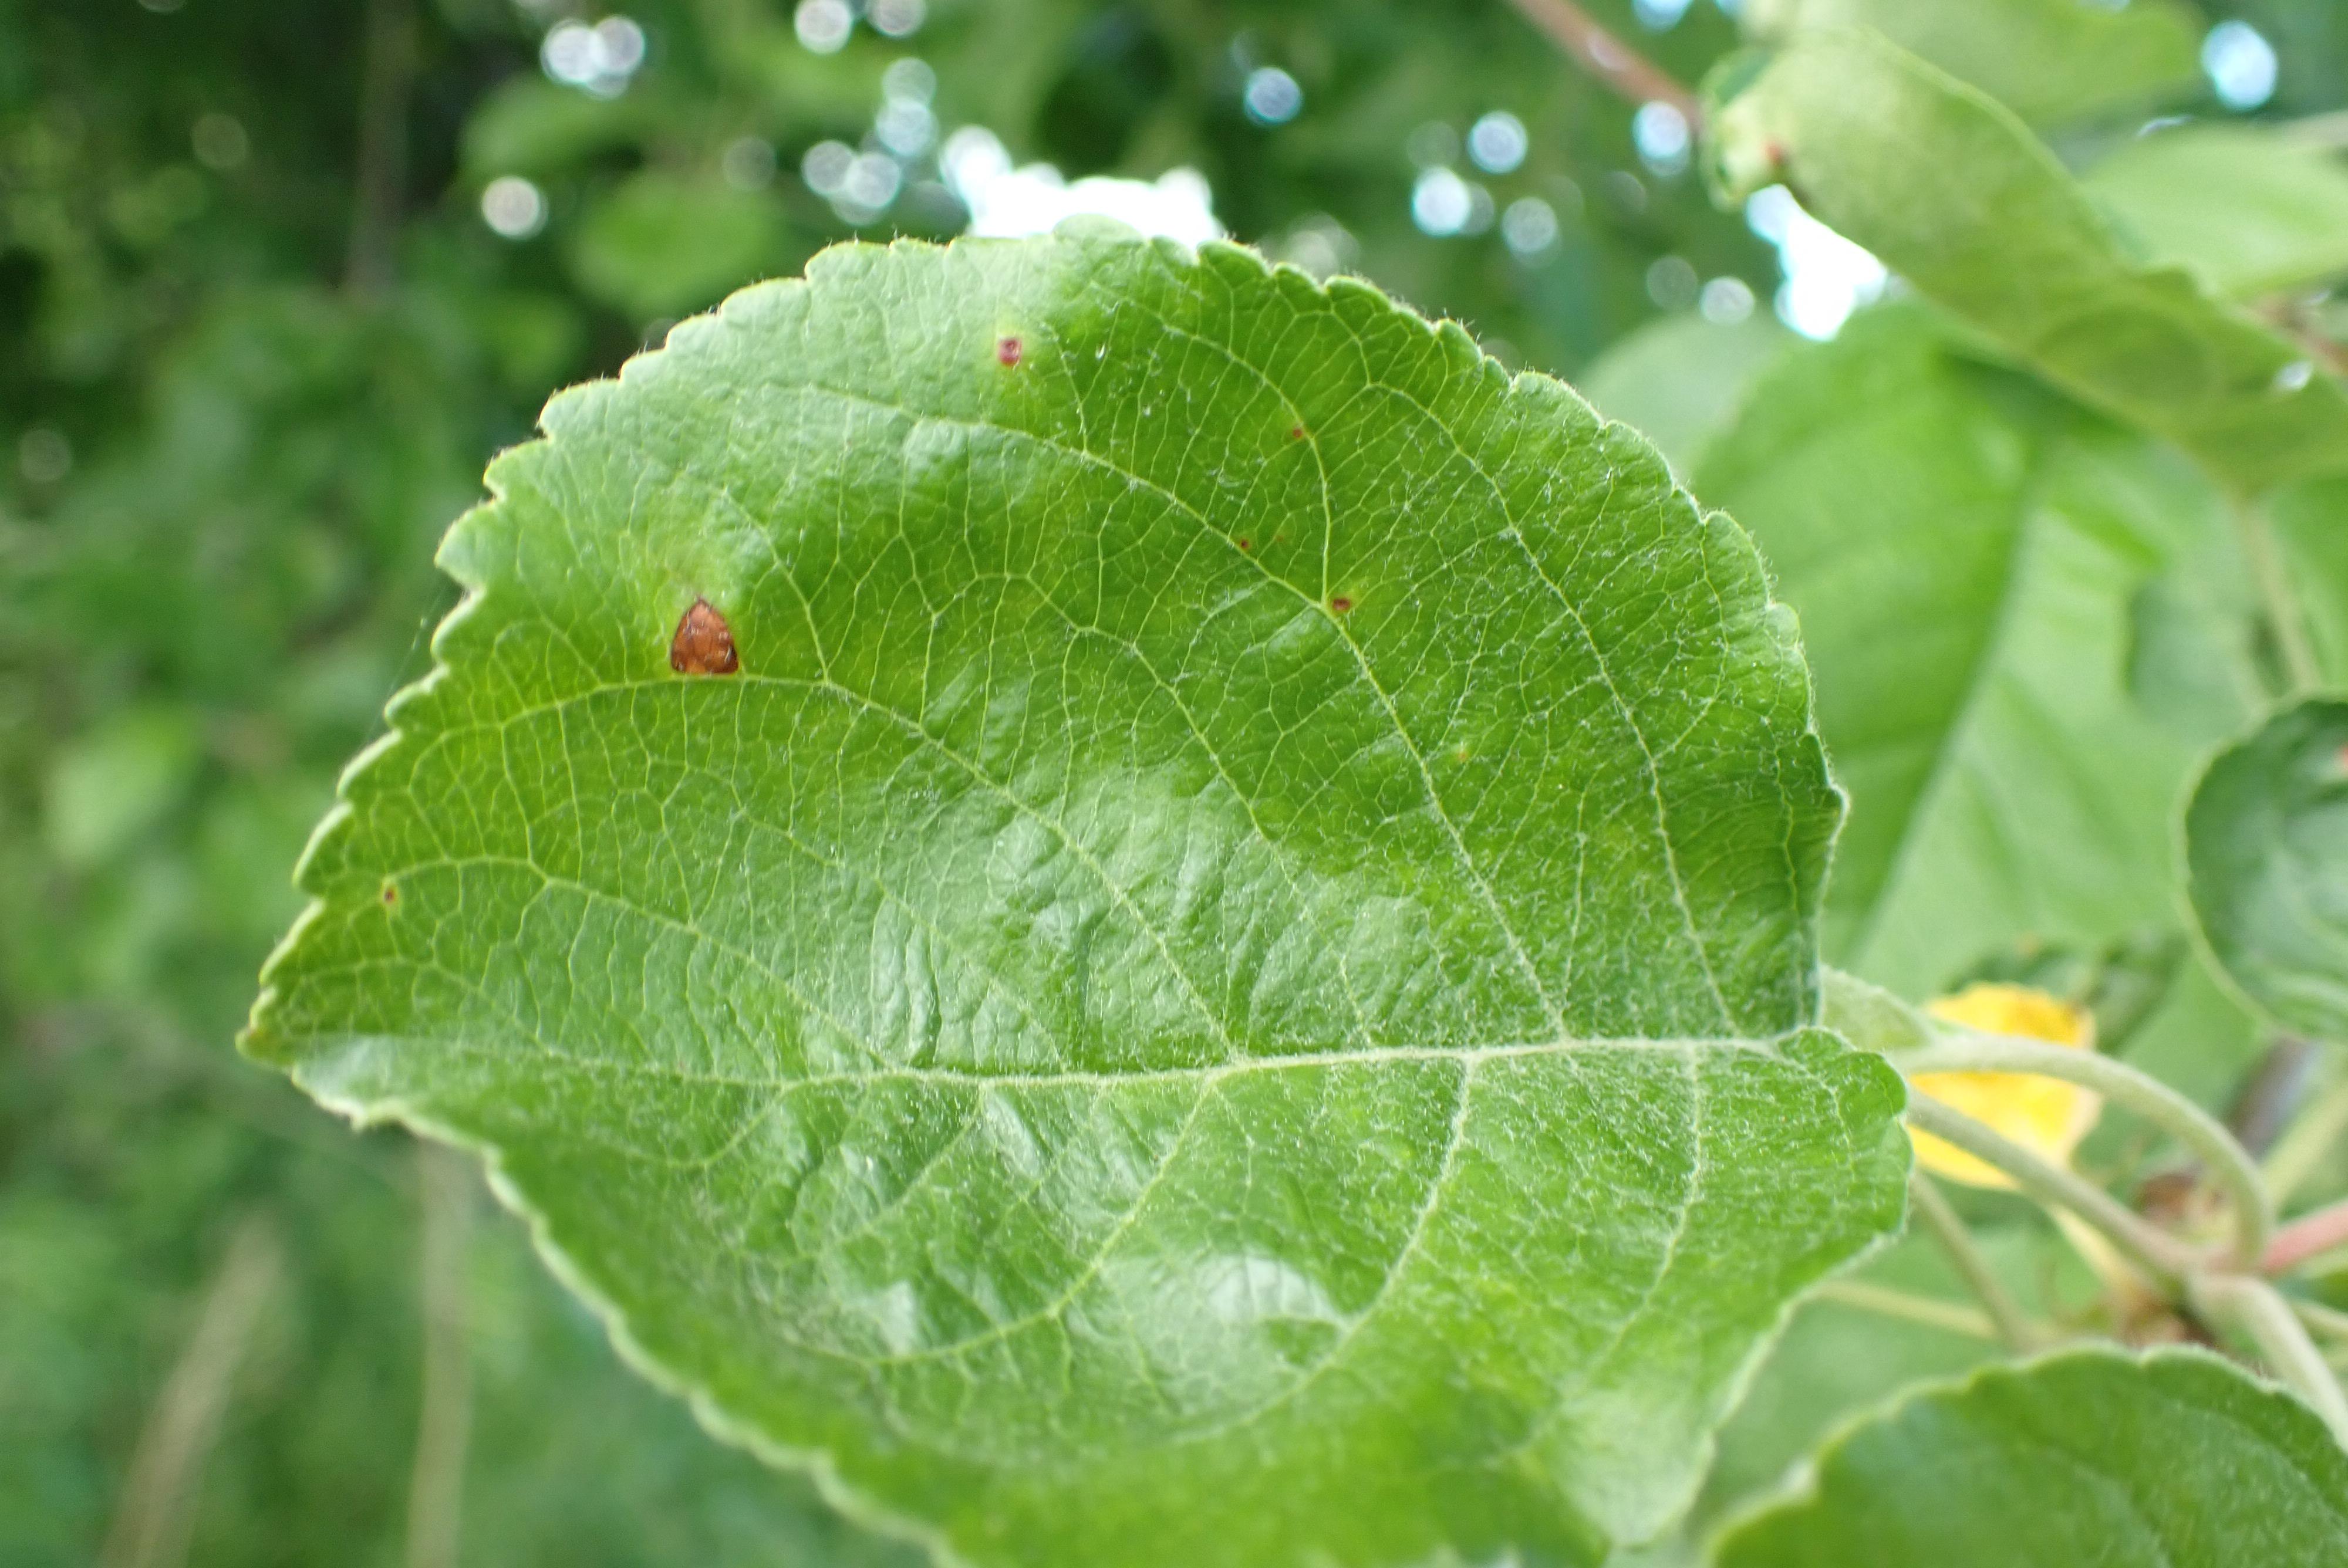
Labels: frog_eye_leaf_spot